Therizinosaurus

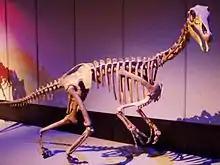
Mounted skeleton of "Alxasaurus" at the Royal Tyrrell Museum. "Alxasaurus" helped to resolve important aspects about the affinities of the long-enigmatic therizinosaurs

Maleev originally classified "Therizinosaurus" as a giant marine turtle and the genus was assigned by him to a separate family, Therizinosauridae given how enigmatic the specimen was. The fossils remained with uncertainty among the scientific community; however, in 1970 Rozhdestvensky was one of the first paleontologists to suggest that "Therizinosaurus" was actually a theropod dinosaur instead of a turtle. He also suggested that the supposed ribs of the holotype were likely from a different dinosaur, possibly a sauropodomorph. In 1976 Barsbold concluded that "Therizinosaurus" was a theropod because MPC-D 100/15 matched numerous theropodan characters, and that Therizinosauridae and Deinocheiridae were probably synonyms. With the discovery and description of "Segnosaurus", in 1979 Perle named a new family of dinosaurs, the "Segnosauridae". He tentatively placed the family within Theropoda given the similarities of the mandible and dentition to other members. A year later, the new genus "Erlikosaurus" was named by Barsbold and Perle in 1980. They named a new infraorder called the Segnosauria, composed of "Erlikosaurus" and "Segnosaurus". They also noted that while aberrant and having ornithischian-like pelves, segnosaurs featured similar traits to other theropods. With the discovery of the referred hindlimb to "Therizinosaurus" in 1982 by Perle, he concluded that "Segnosaurus" was very similar to the latter based on the morphology and they possibly belonged to a single, if not the same, group. In 1983, Barsbold named a new genus of segnosaur, "Enigmosaurus". He analyzed the pelvis of the new genus and pointed out that segnosaurids were so different from other theropods that they could be outside the group or represent a different lineage of theropod dinosaurs. Later on the same year, he intensified the exclusion of segnosaurs from being theropods by noting that their pelves resembled those of sauropod dinosaurs.